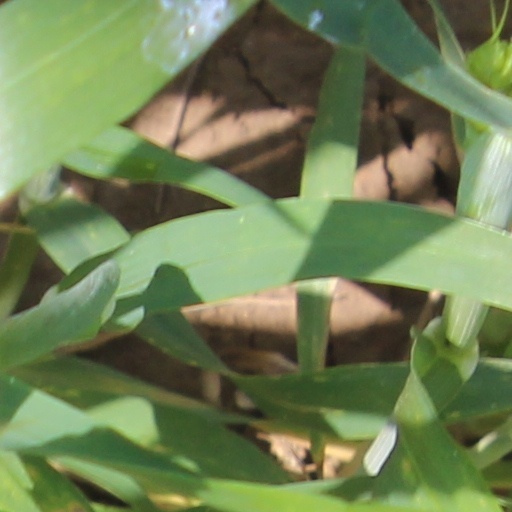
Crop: wheat